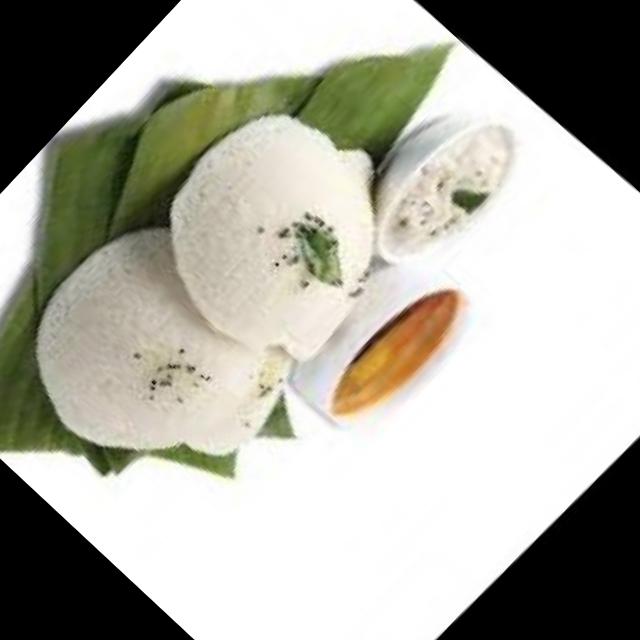
Dish: idli